RawFaith

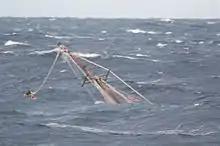
Two of "RawFaith"s masts protrude from the water as the ship sinks into the Atlantic Ocean on December 8, 2010.

On December 8, 2010, "RawFaith" began taking on water in rough seas off the coast of Nantucket and sank in of water. Two people had been rescued from the ship by a helicopter from Coast Guard Air Station Cape Cod the previous day.